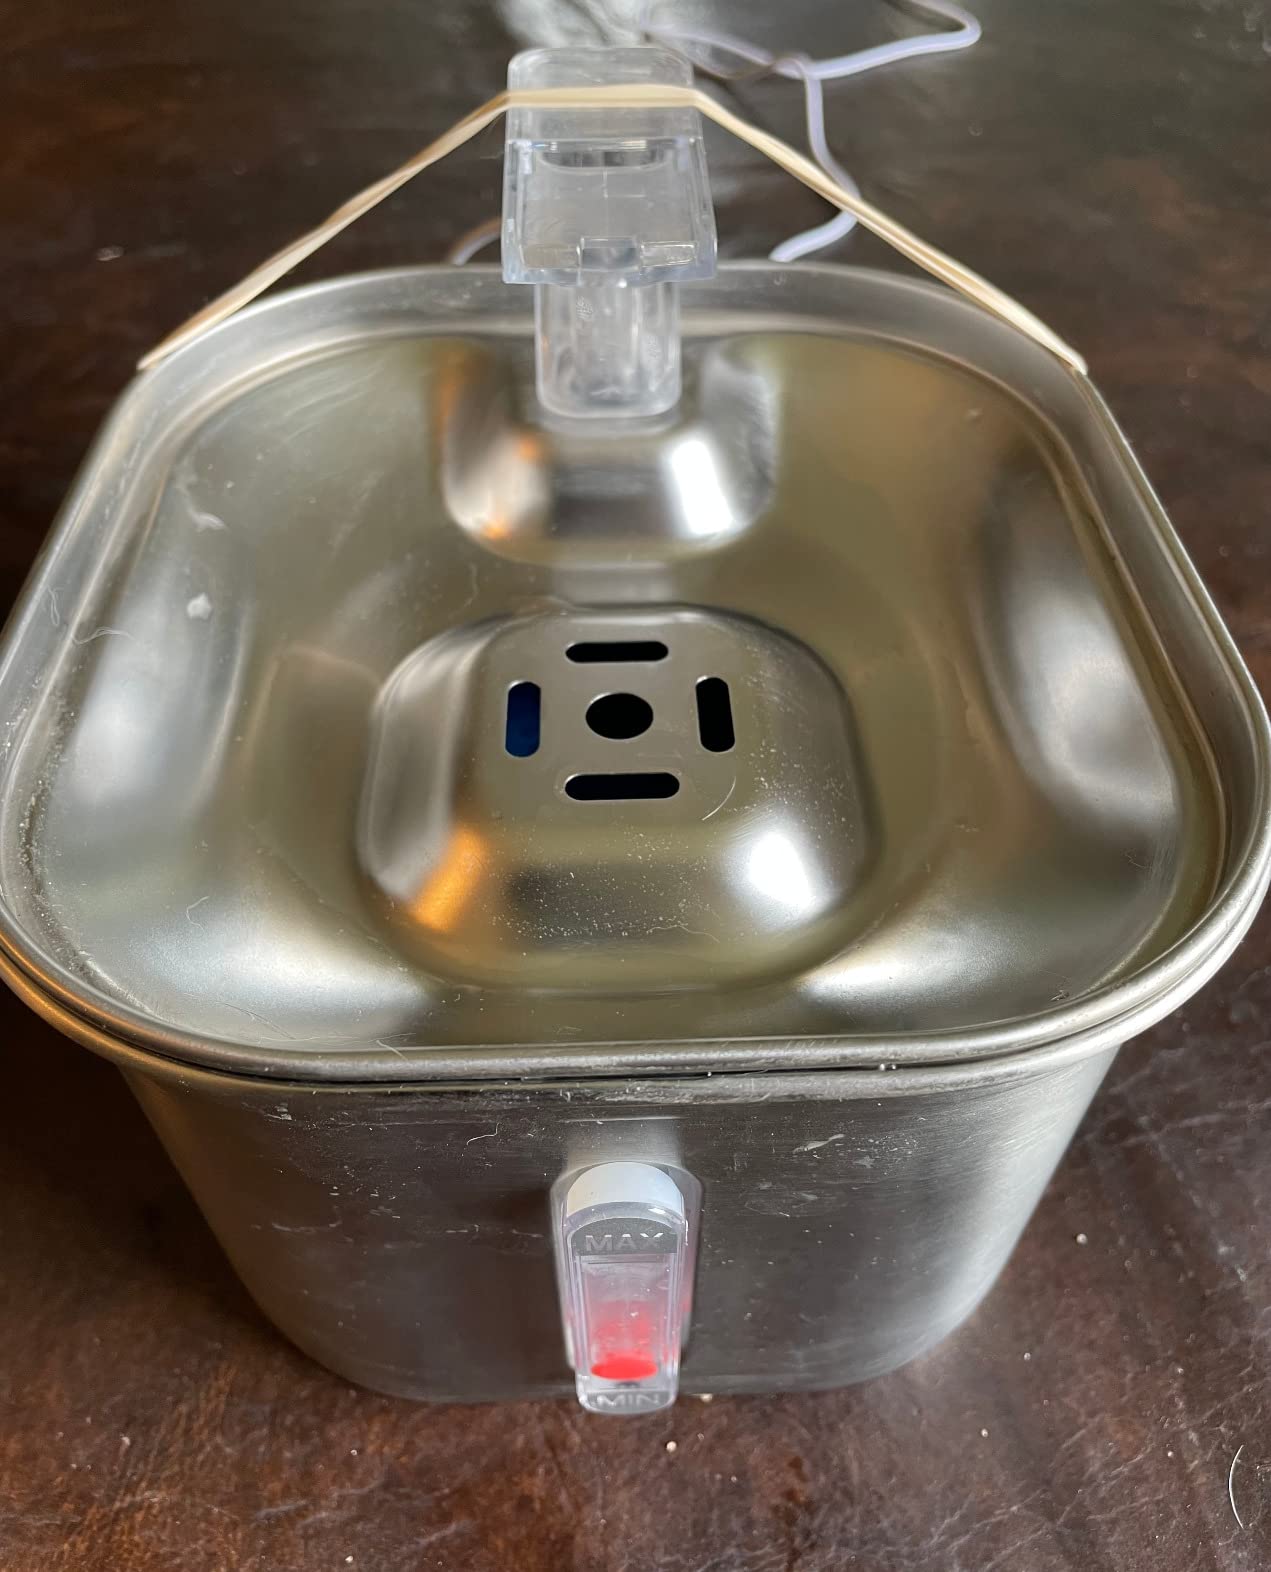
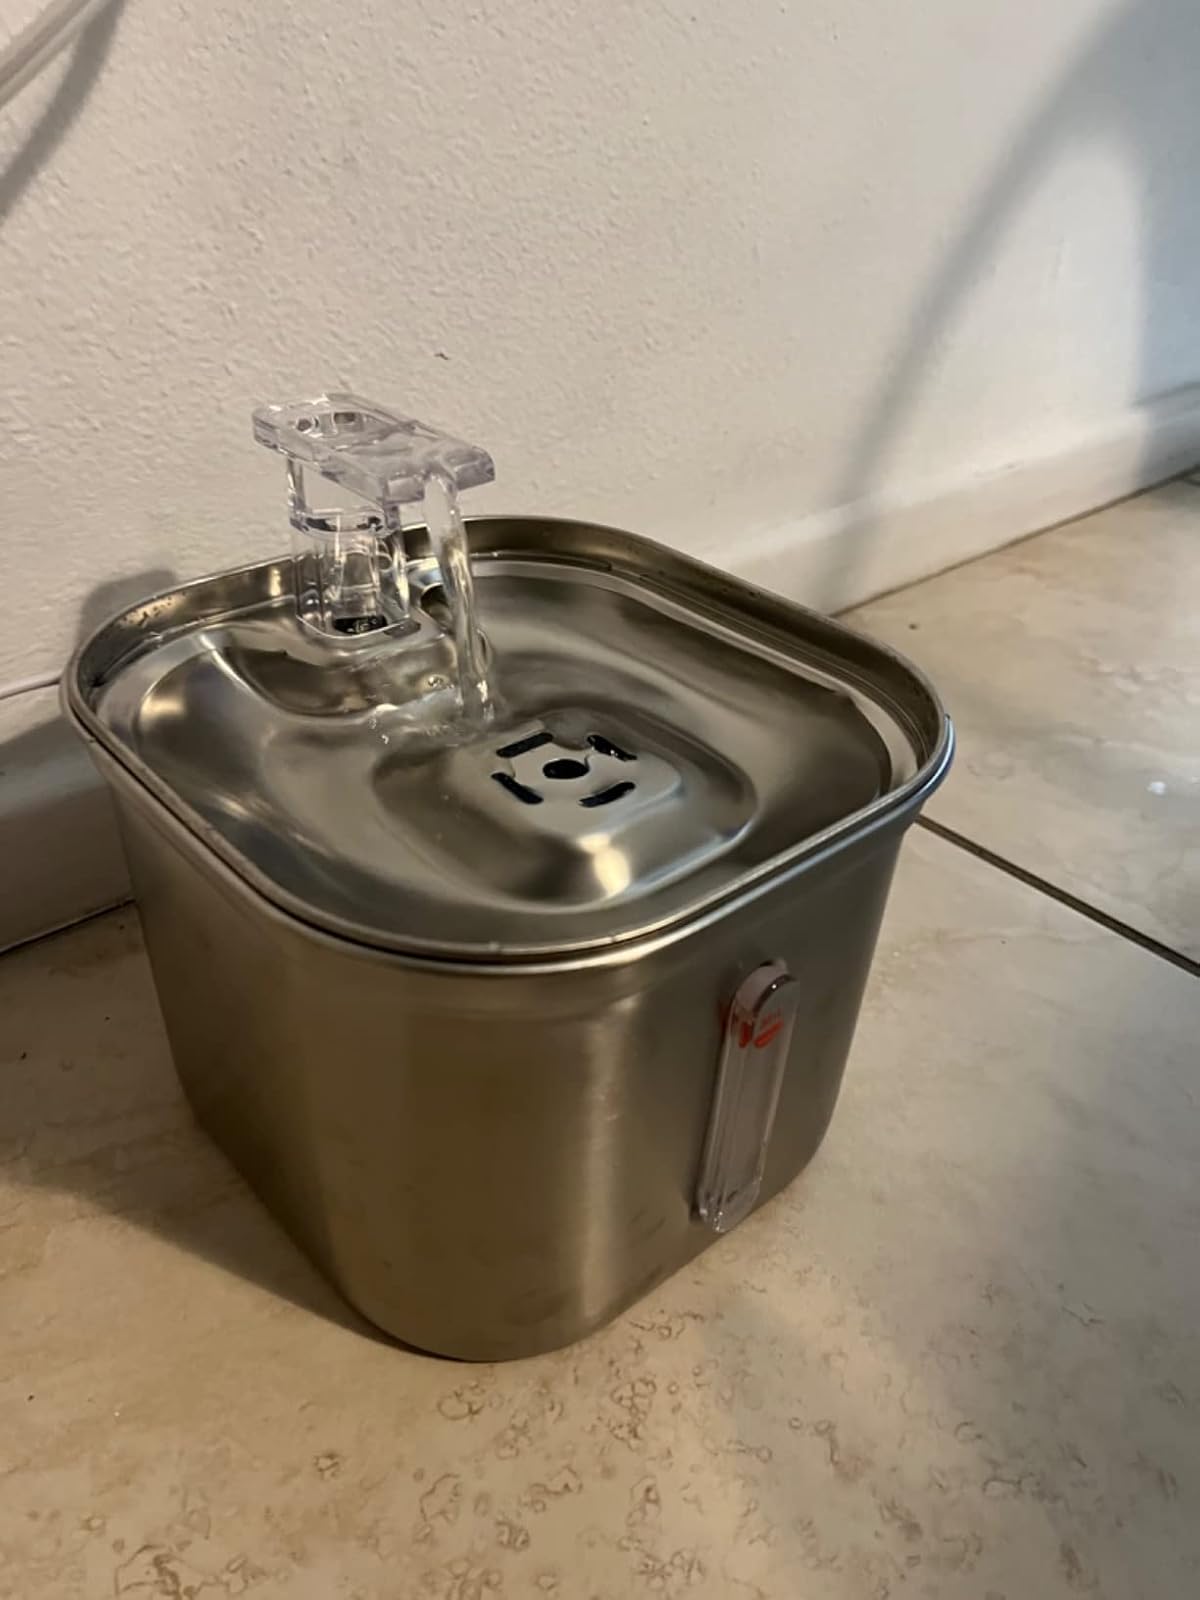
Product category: items_bowl
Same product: yes